WPIT

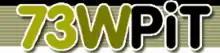
Original WPIT logo.

WPIT signed on the air in 1947. It has been a Christian radio station for most of its history and at one time was a simulcast of its FM sister station, 101.5 WORD-FM.